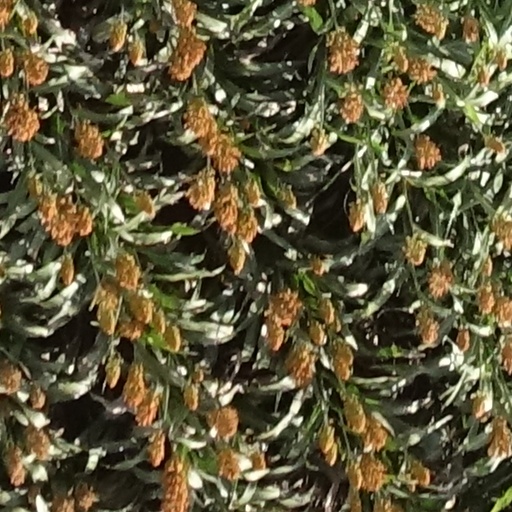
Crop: sorghum